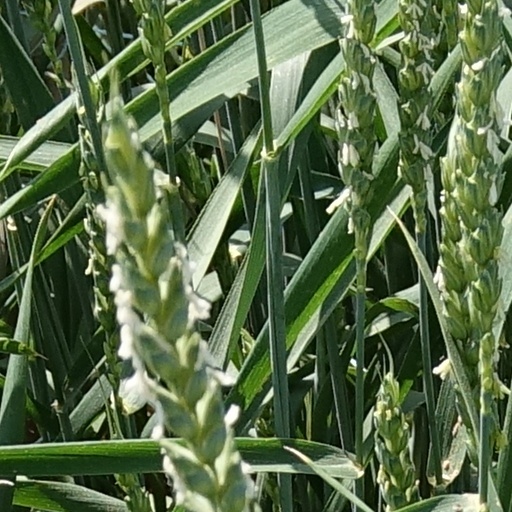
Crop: wheat